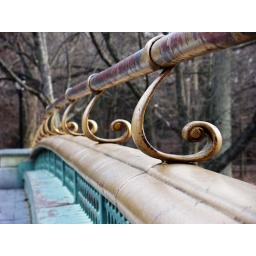
The railing on the bridge that crosses the river near the Audobon building